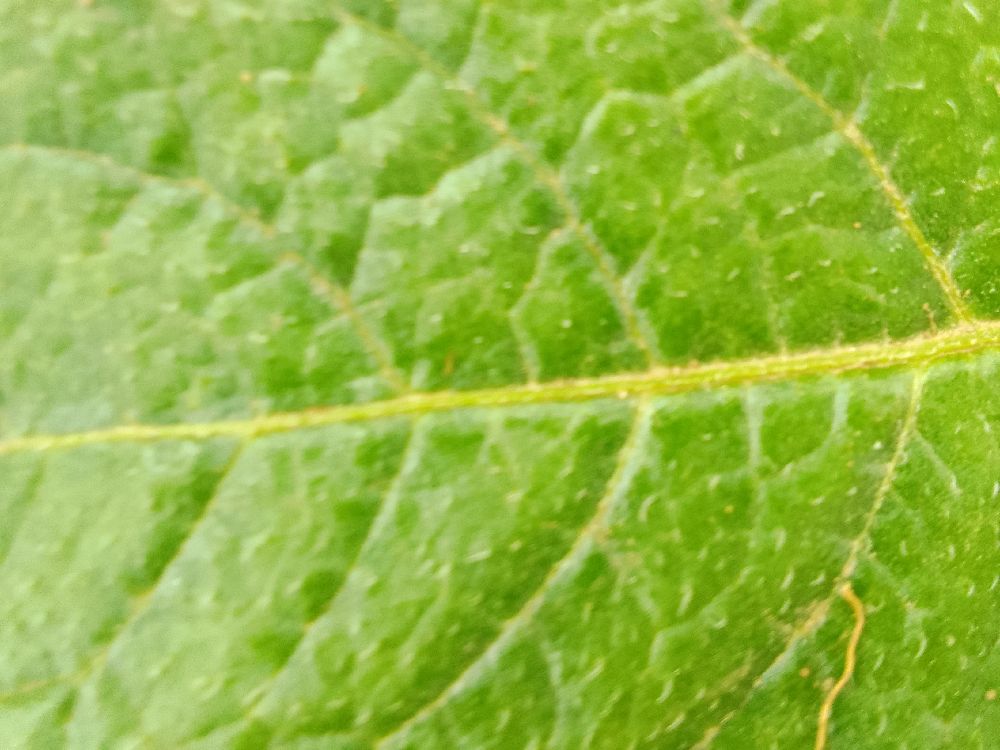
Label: Healthy